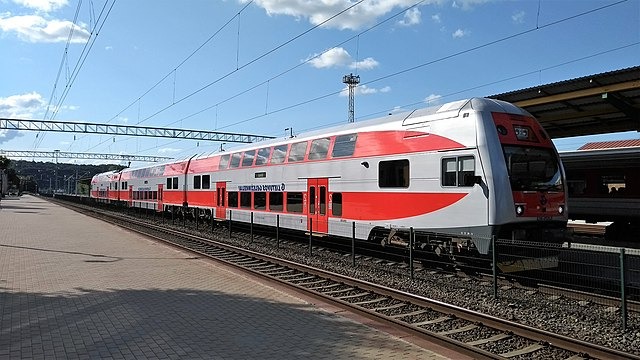
Vehicle type: Trains